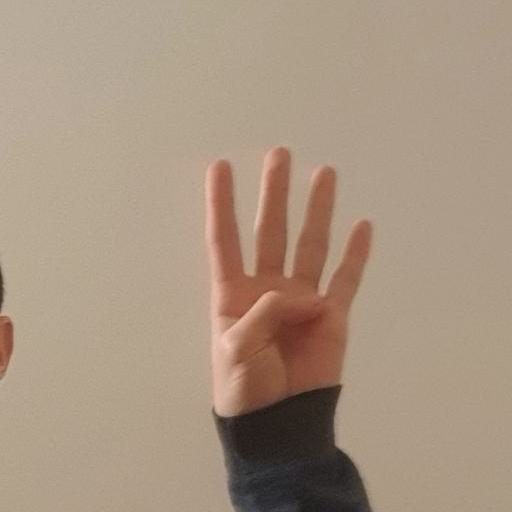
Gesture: four